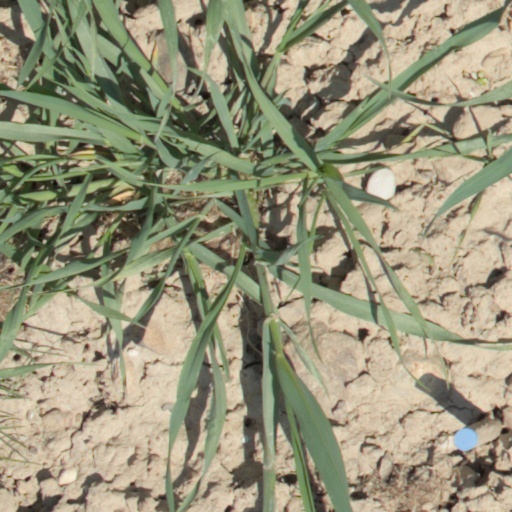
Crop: wheat